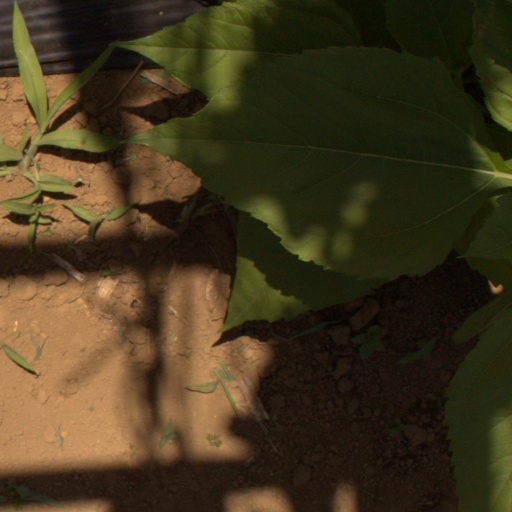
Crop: Jerusalem artichoke